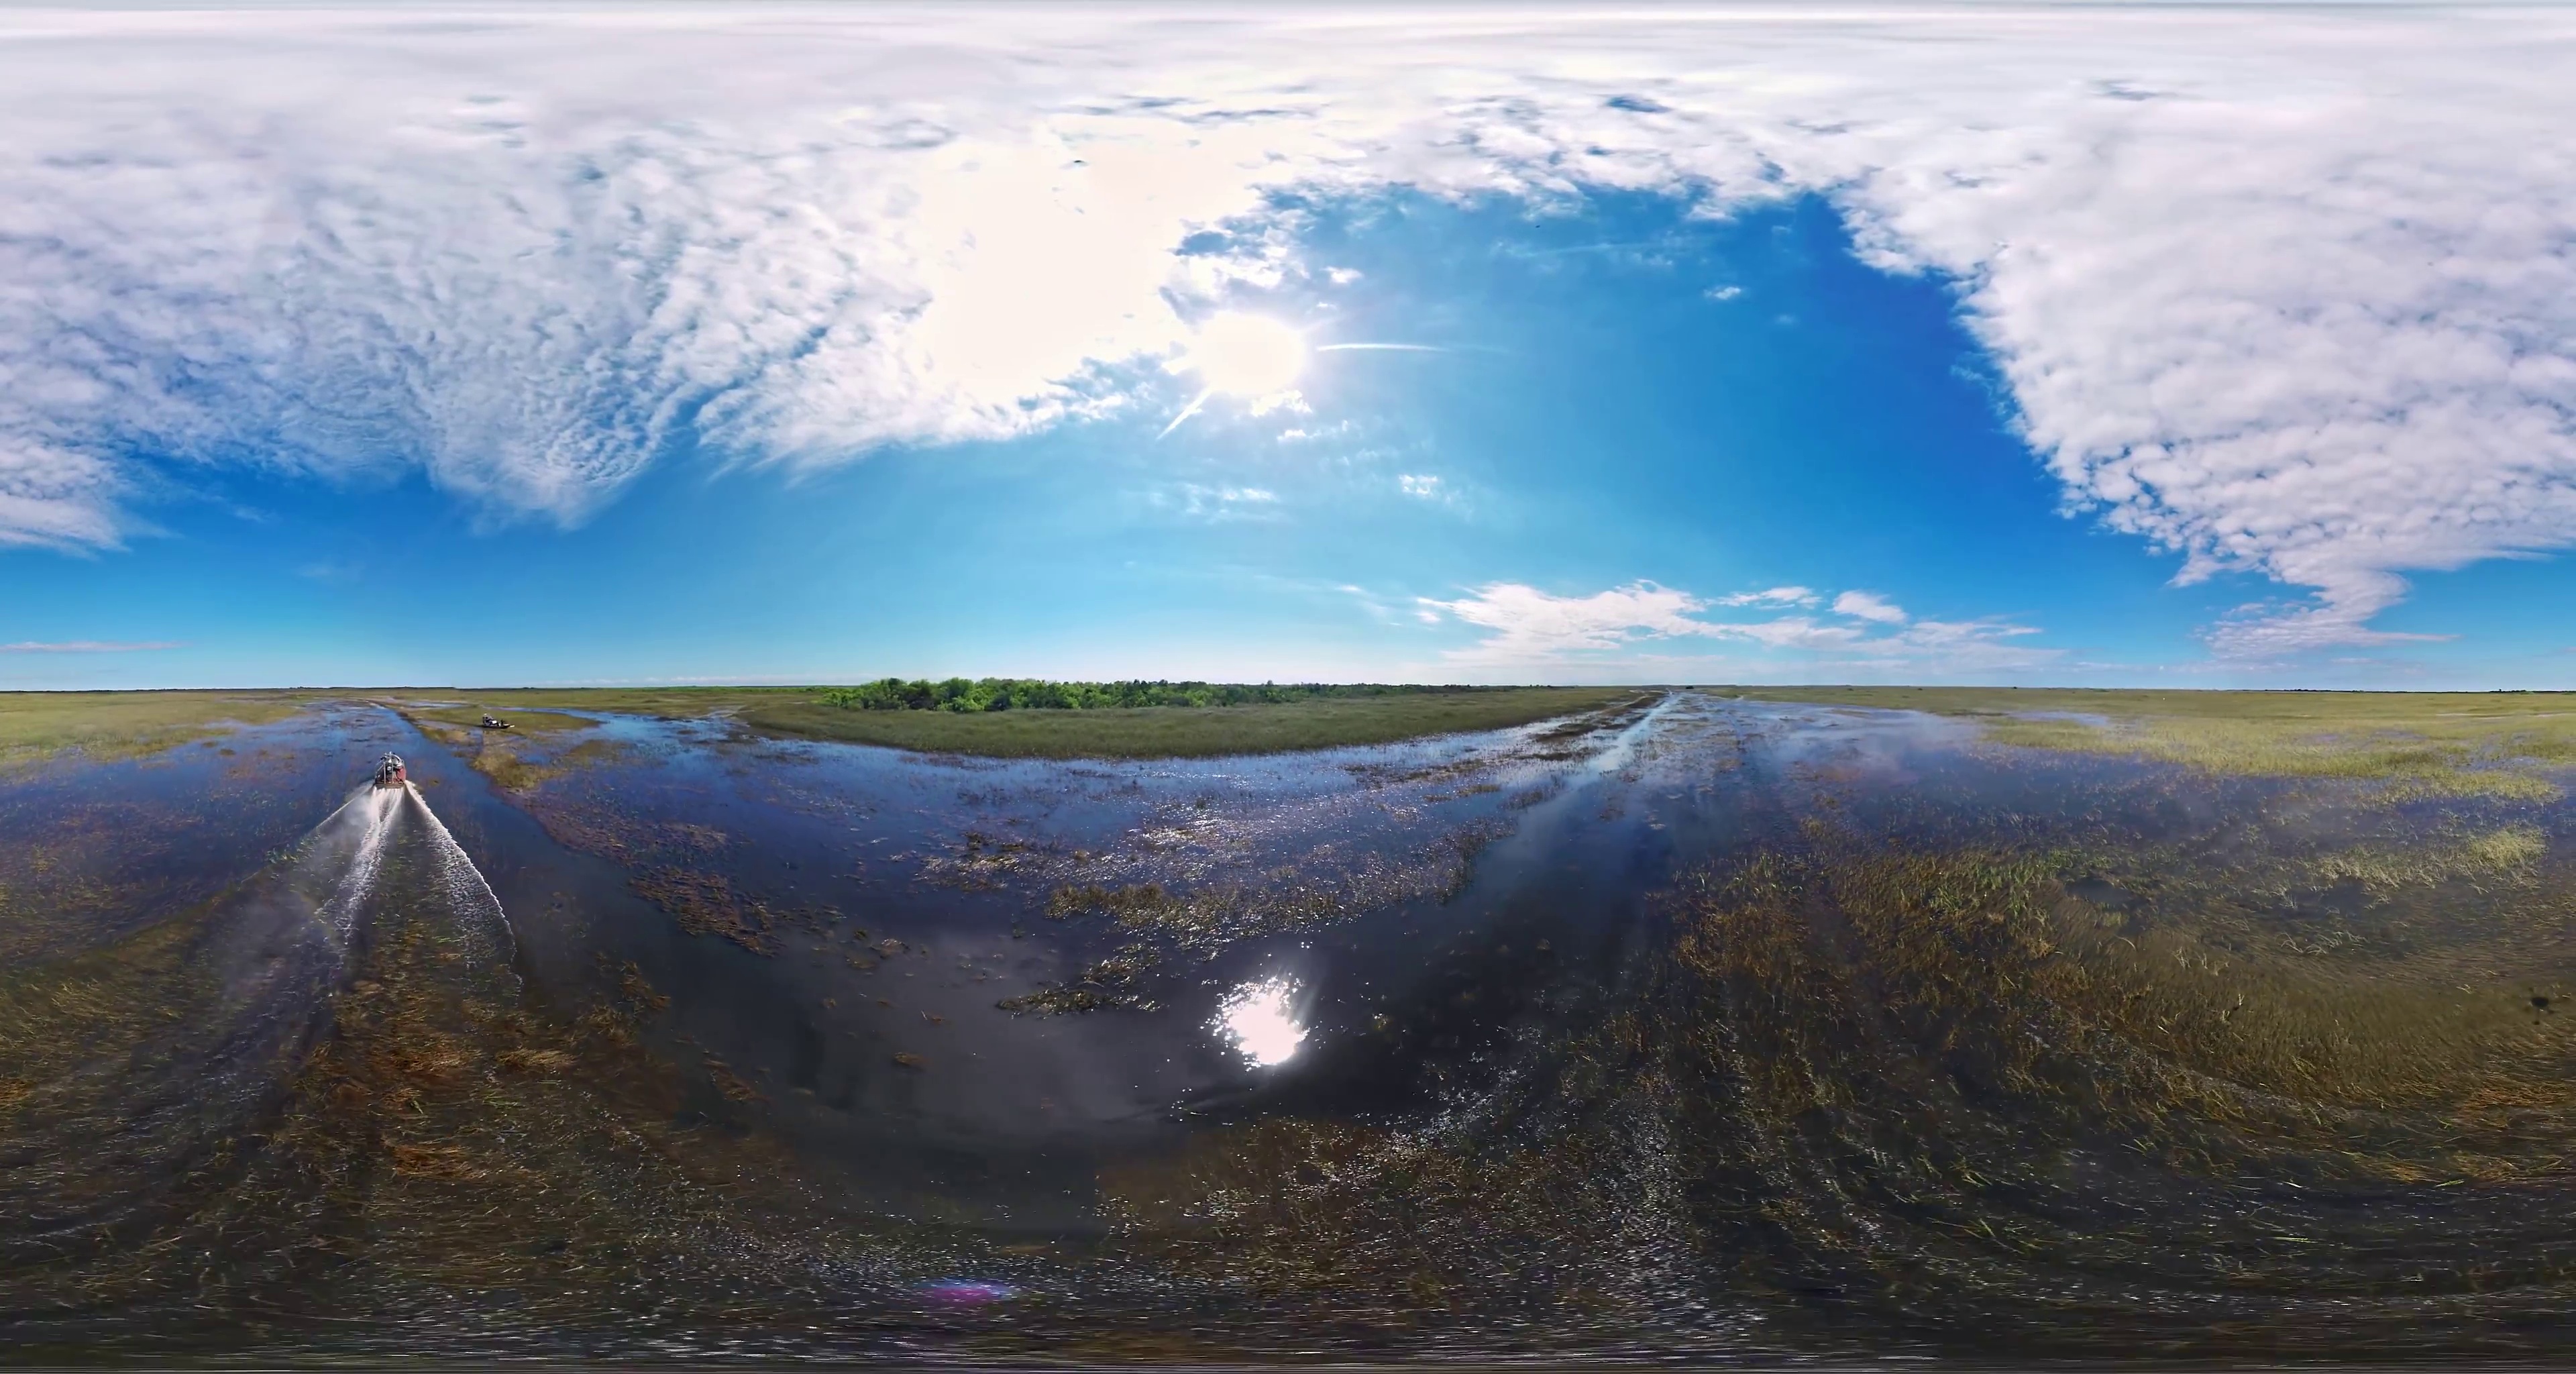
Referred object: the airboat in the marsh

Referred object: turn left to see the small boat making a wake

Referred object: the boat opposite the green treeline